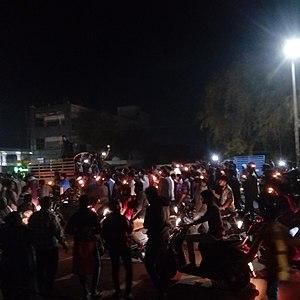
L'attentat de Pulwana est un attentat-suicide islamiste au véhicule piégé survenu le 14 février 2019 dans le district de Pulwama, État du Jammu-et-Cachemire, en Inde. L'attaque, perpétrée par un membre de l'organisation terroriste pakistanaise Jaish-e-Mohammed, tue quarante-six membres de la Central Reserve Police Force.